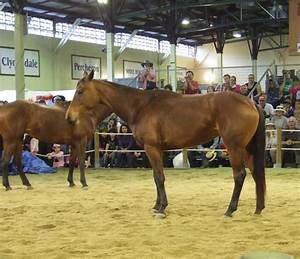
Label: horse